Sudetes

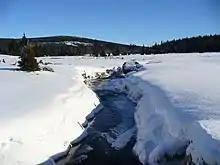
Hala Izerska (Polish Pole of Cold) in the Jizera Mountains

The highest mountains, those located along the Czech–Polish border have annual precipitations around . The Table Mountains, which reach in elevation, have precipitations ranging from at lower locations to in the upper parts, with July being the rainiest month. Snow cover at the Table Mountains typically last 70 to 95 days depending on altitude.